Pearl Coast Zoological Gardens

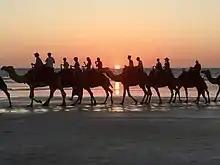
Tourists riding camels on Cable Beach at sunset

In 1982, McAlpine purchased a home for himself in Broome (still standing as of 2025, and known as 'McAlpine House') from a family named Kennedy. This was to become his residence in Broome for more than a decade, and where he would plant and keep an extensive tropical garden with aviaries housing exotic birds, including his prized eclectus parrots. By 1984, the house was described by "Broome News" as "one of (Broome's) showcase residential homes" with grounds "...packed with exotic plants and wildlife from all over the world". It was from this context that McAlpine's idea for a wildlife attraction in Broome originated, eventually resulting in the opening of the Pearl Coast Wildlife Park in 1984, later to be renamed the Pearl Coast Zoological Gardens.